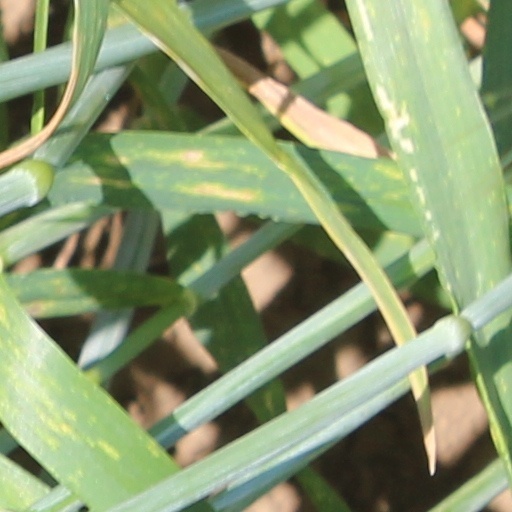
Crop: wheat